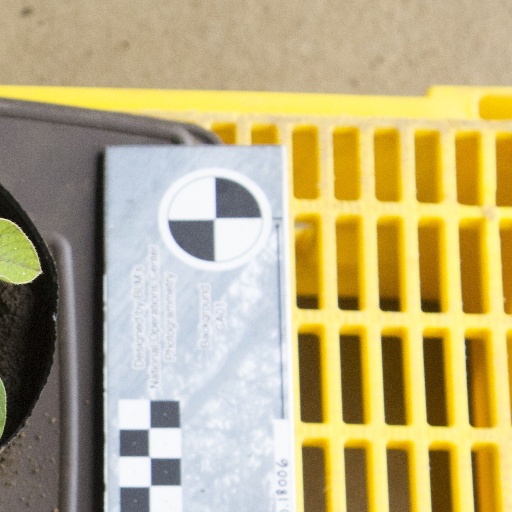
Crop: soybean